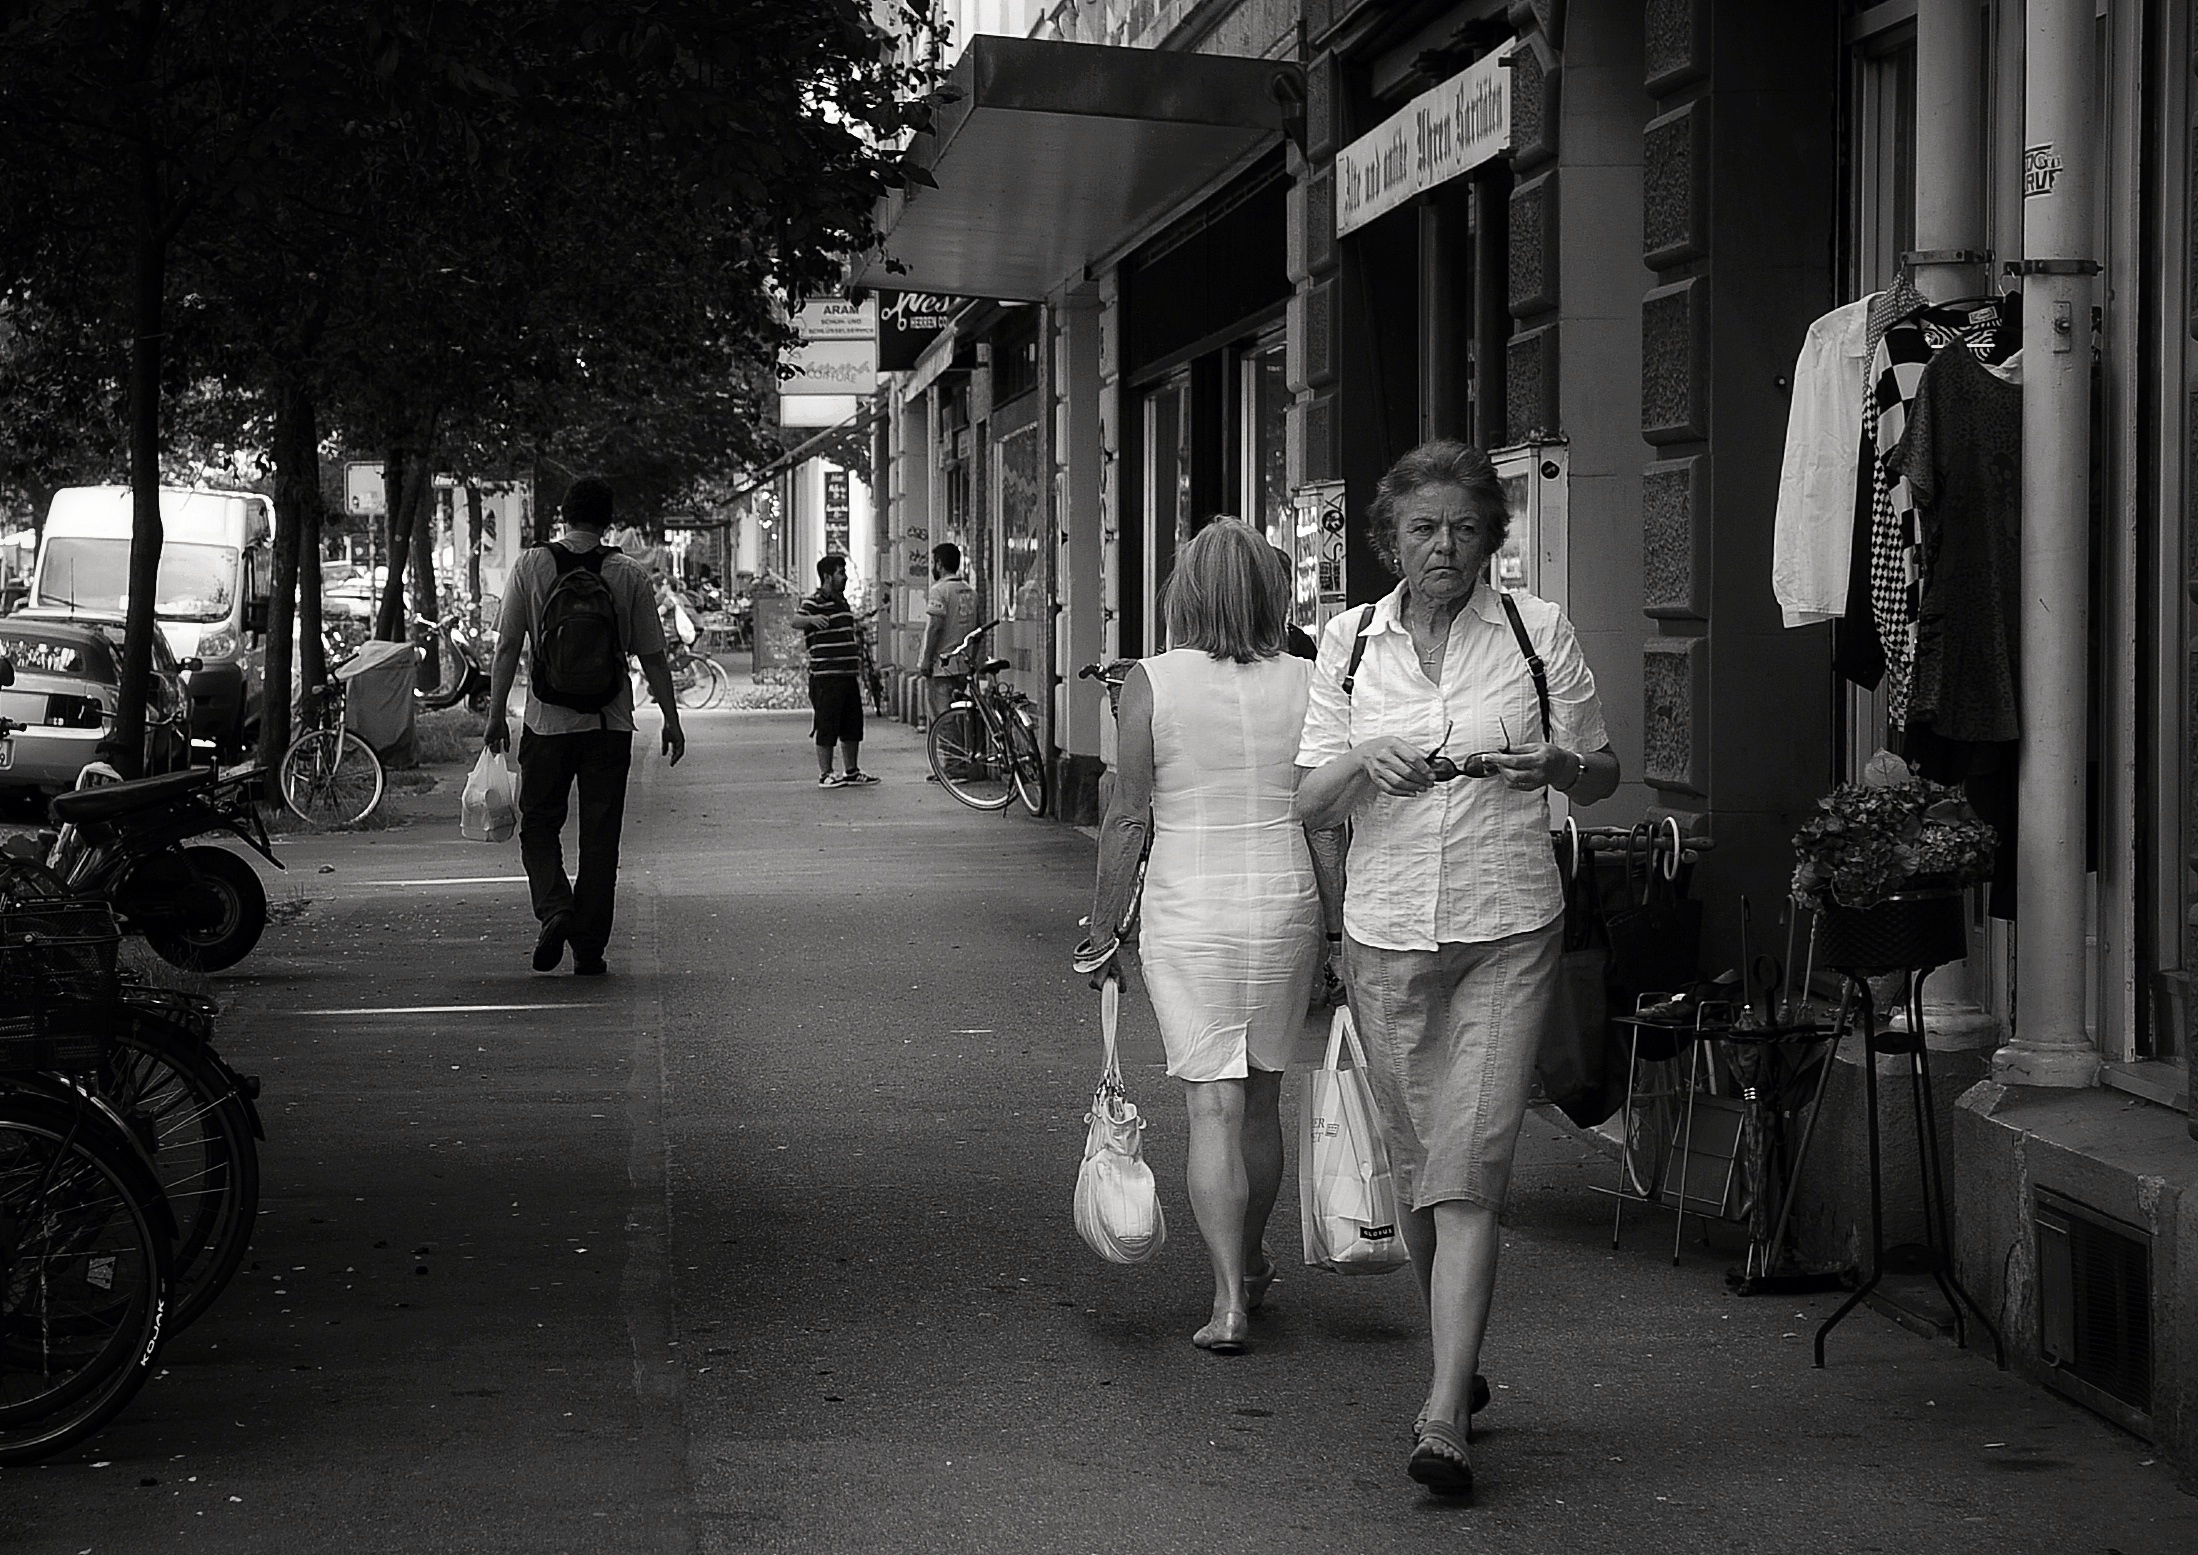
pedestrian, black and white, people, road, white, street, photography, urban, black, monochrome, streetphotography, candid, digital camera, women, infrastructure, swiss, photograph, snapshot, streetart, schweiz, switzerland, zurich, streetphoto, schwarzundweiss, stphotographia, streetscene, strassenszene, strassenfotografie, streetlife, streetpix, thomas8047, onthestreets, streetphotographer, 175528, zurichstreet, fascinationstreet, nikond300s, z ri, streetartz ri, monochrome photography, film noir, nonbuilding structure